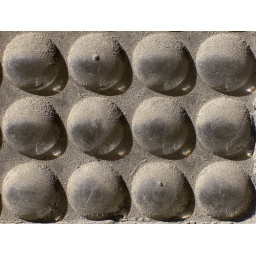
Dusty glass window by the church of St James Garlickhythe, London.